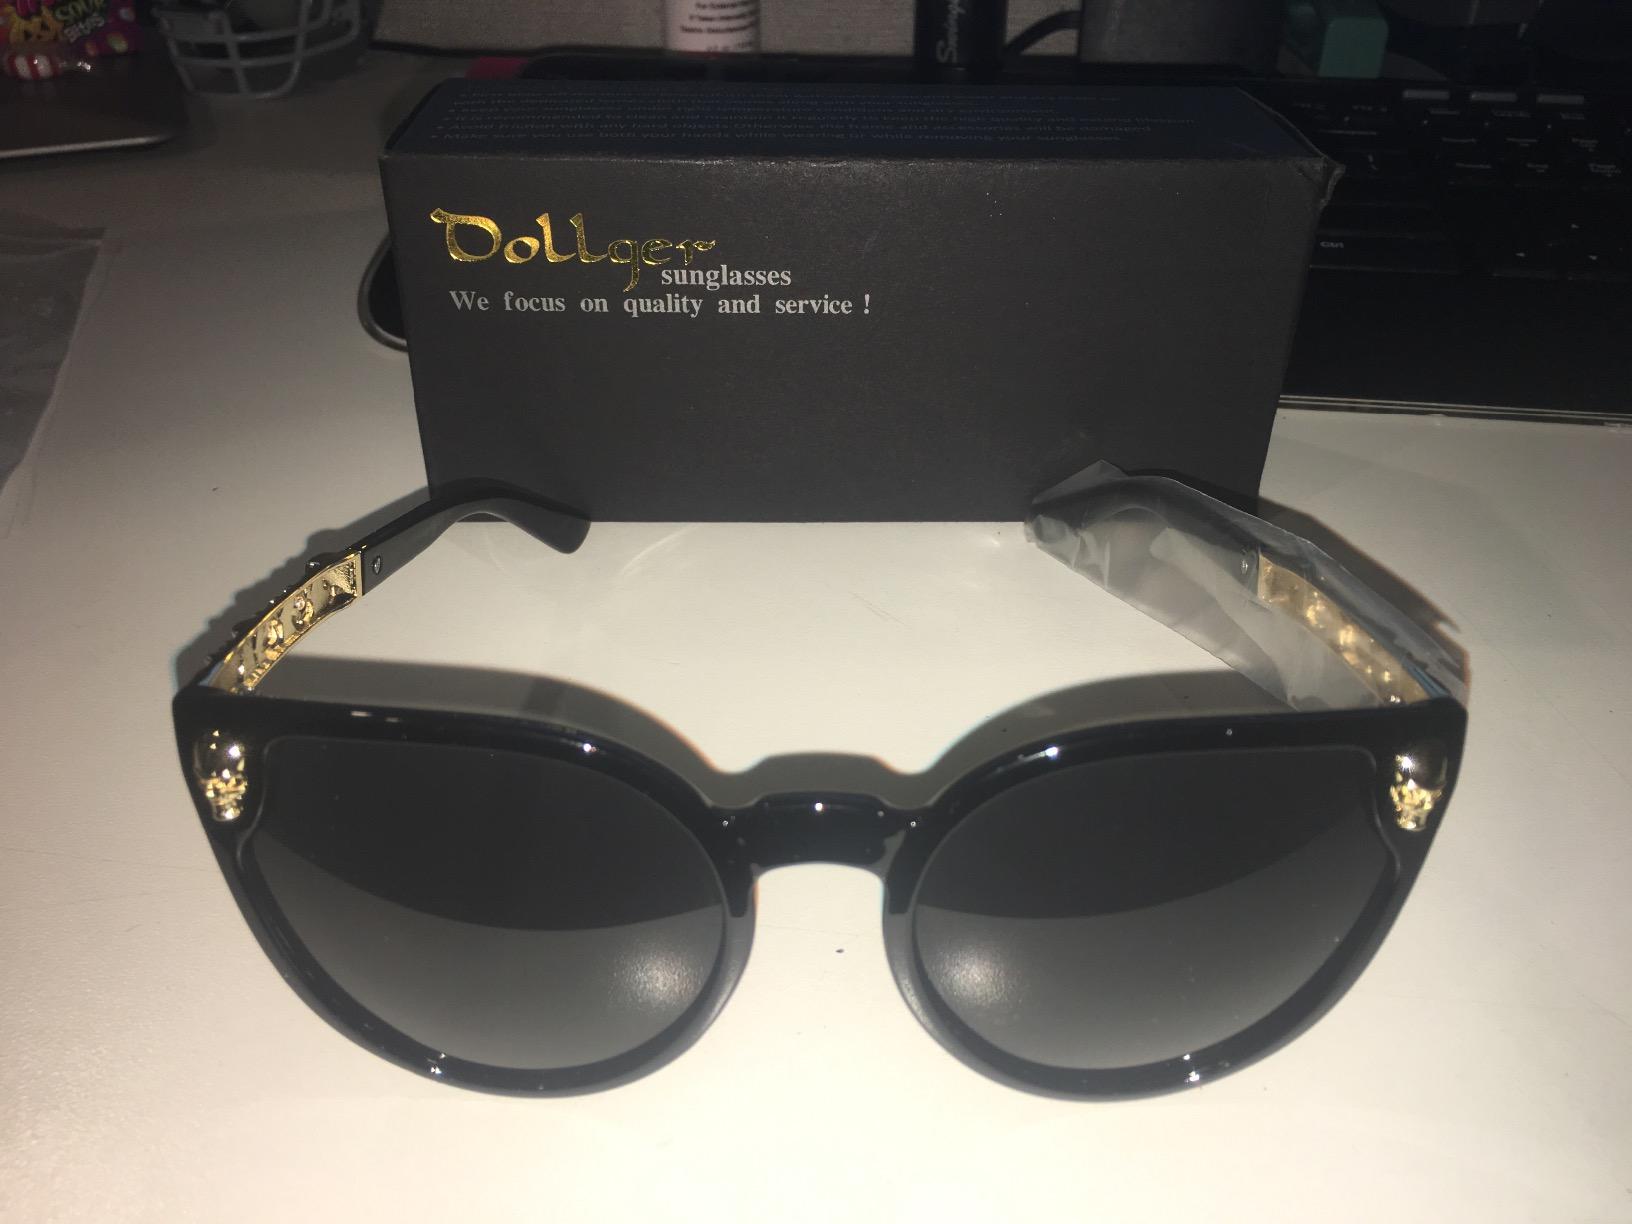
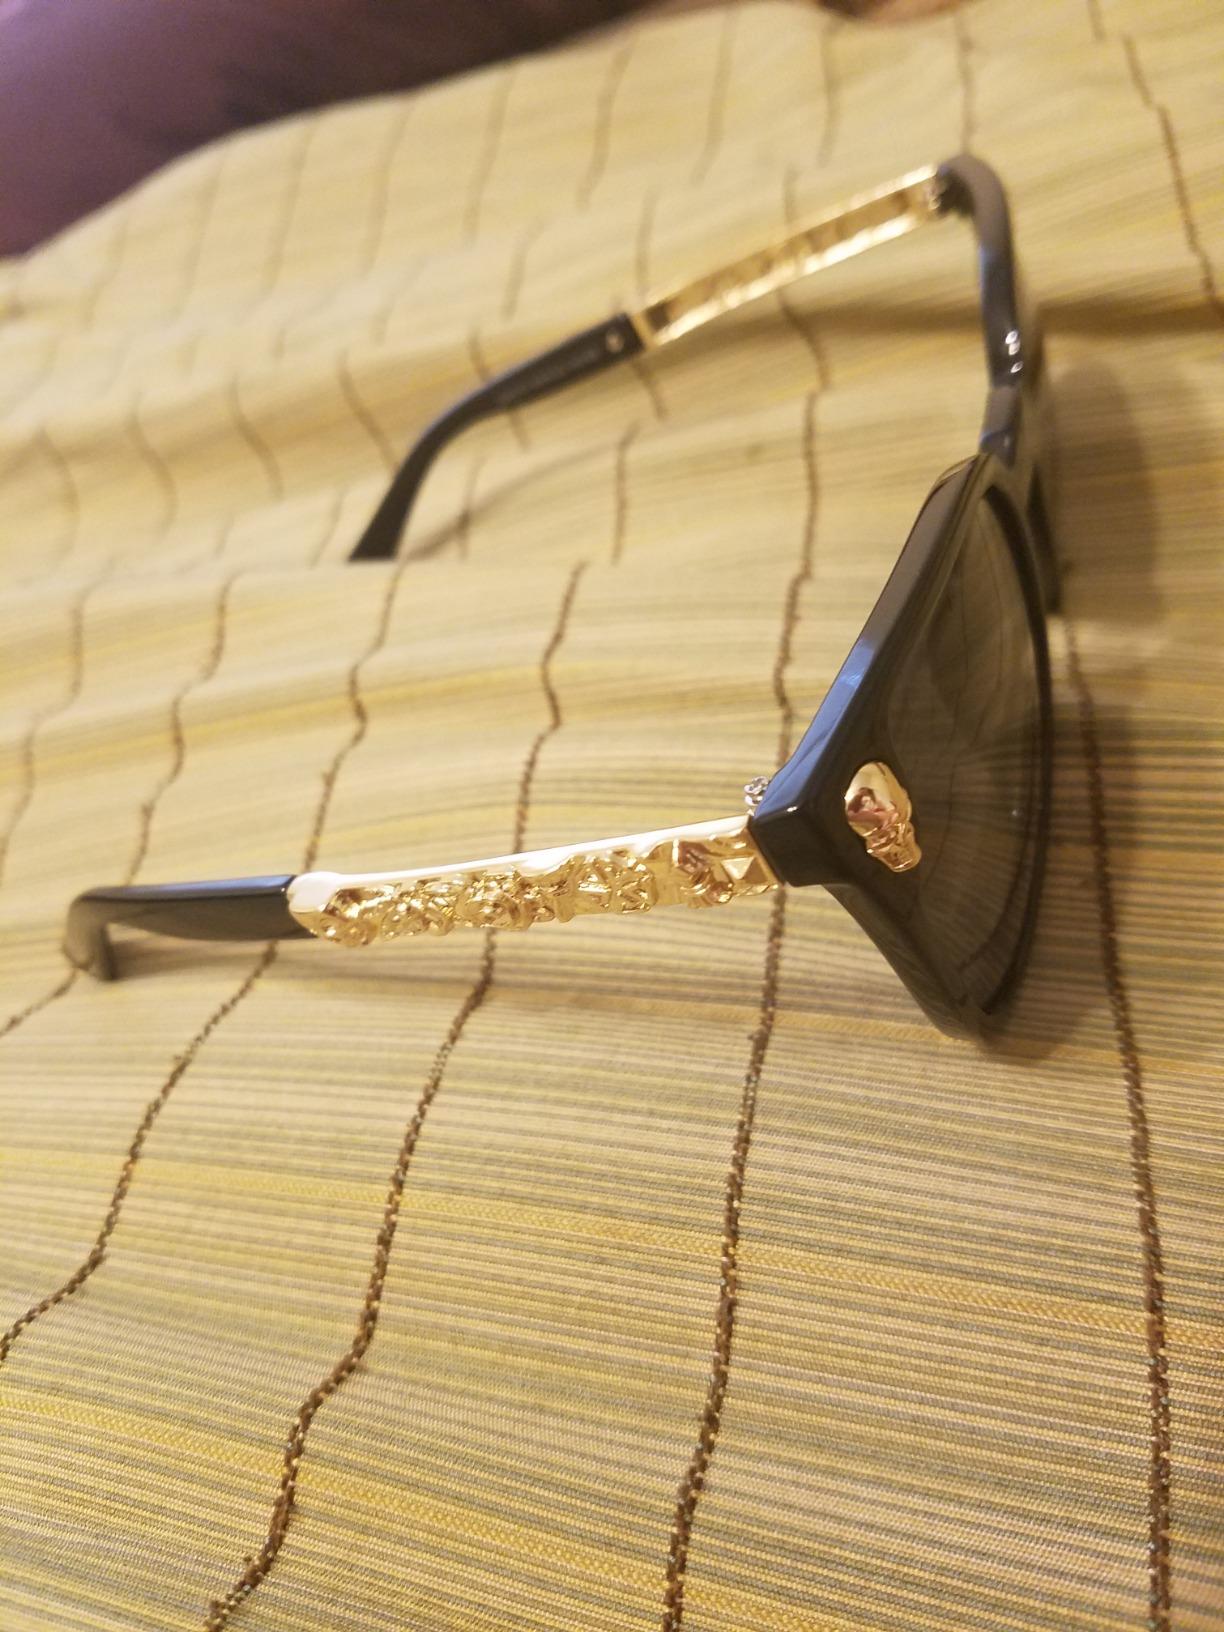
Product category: accessories_sunglasses
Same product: yes